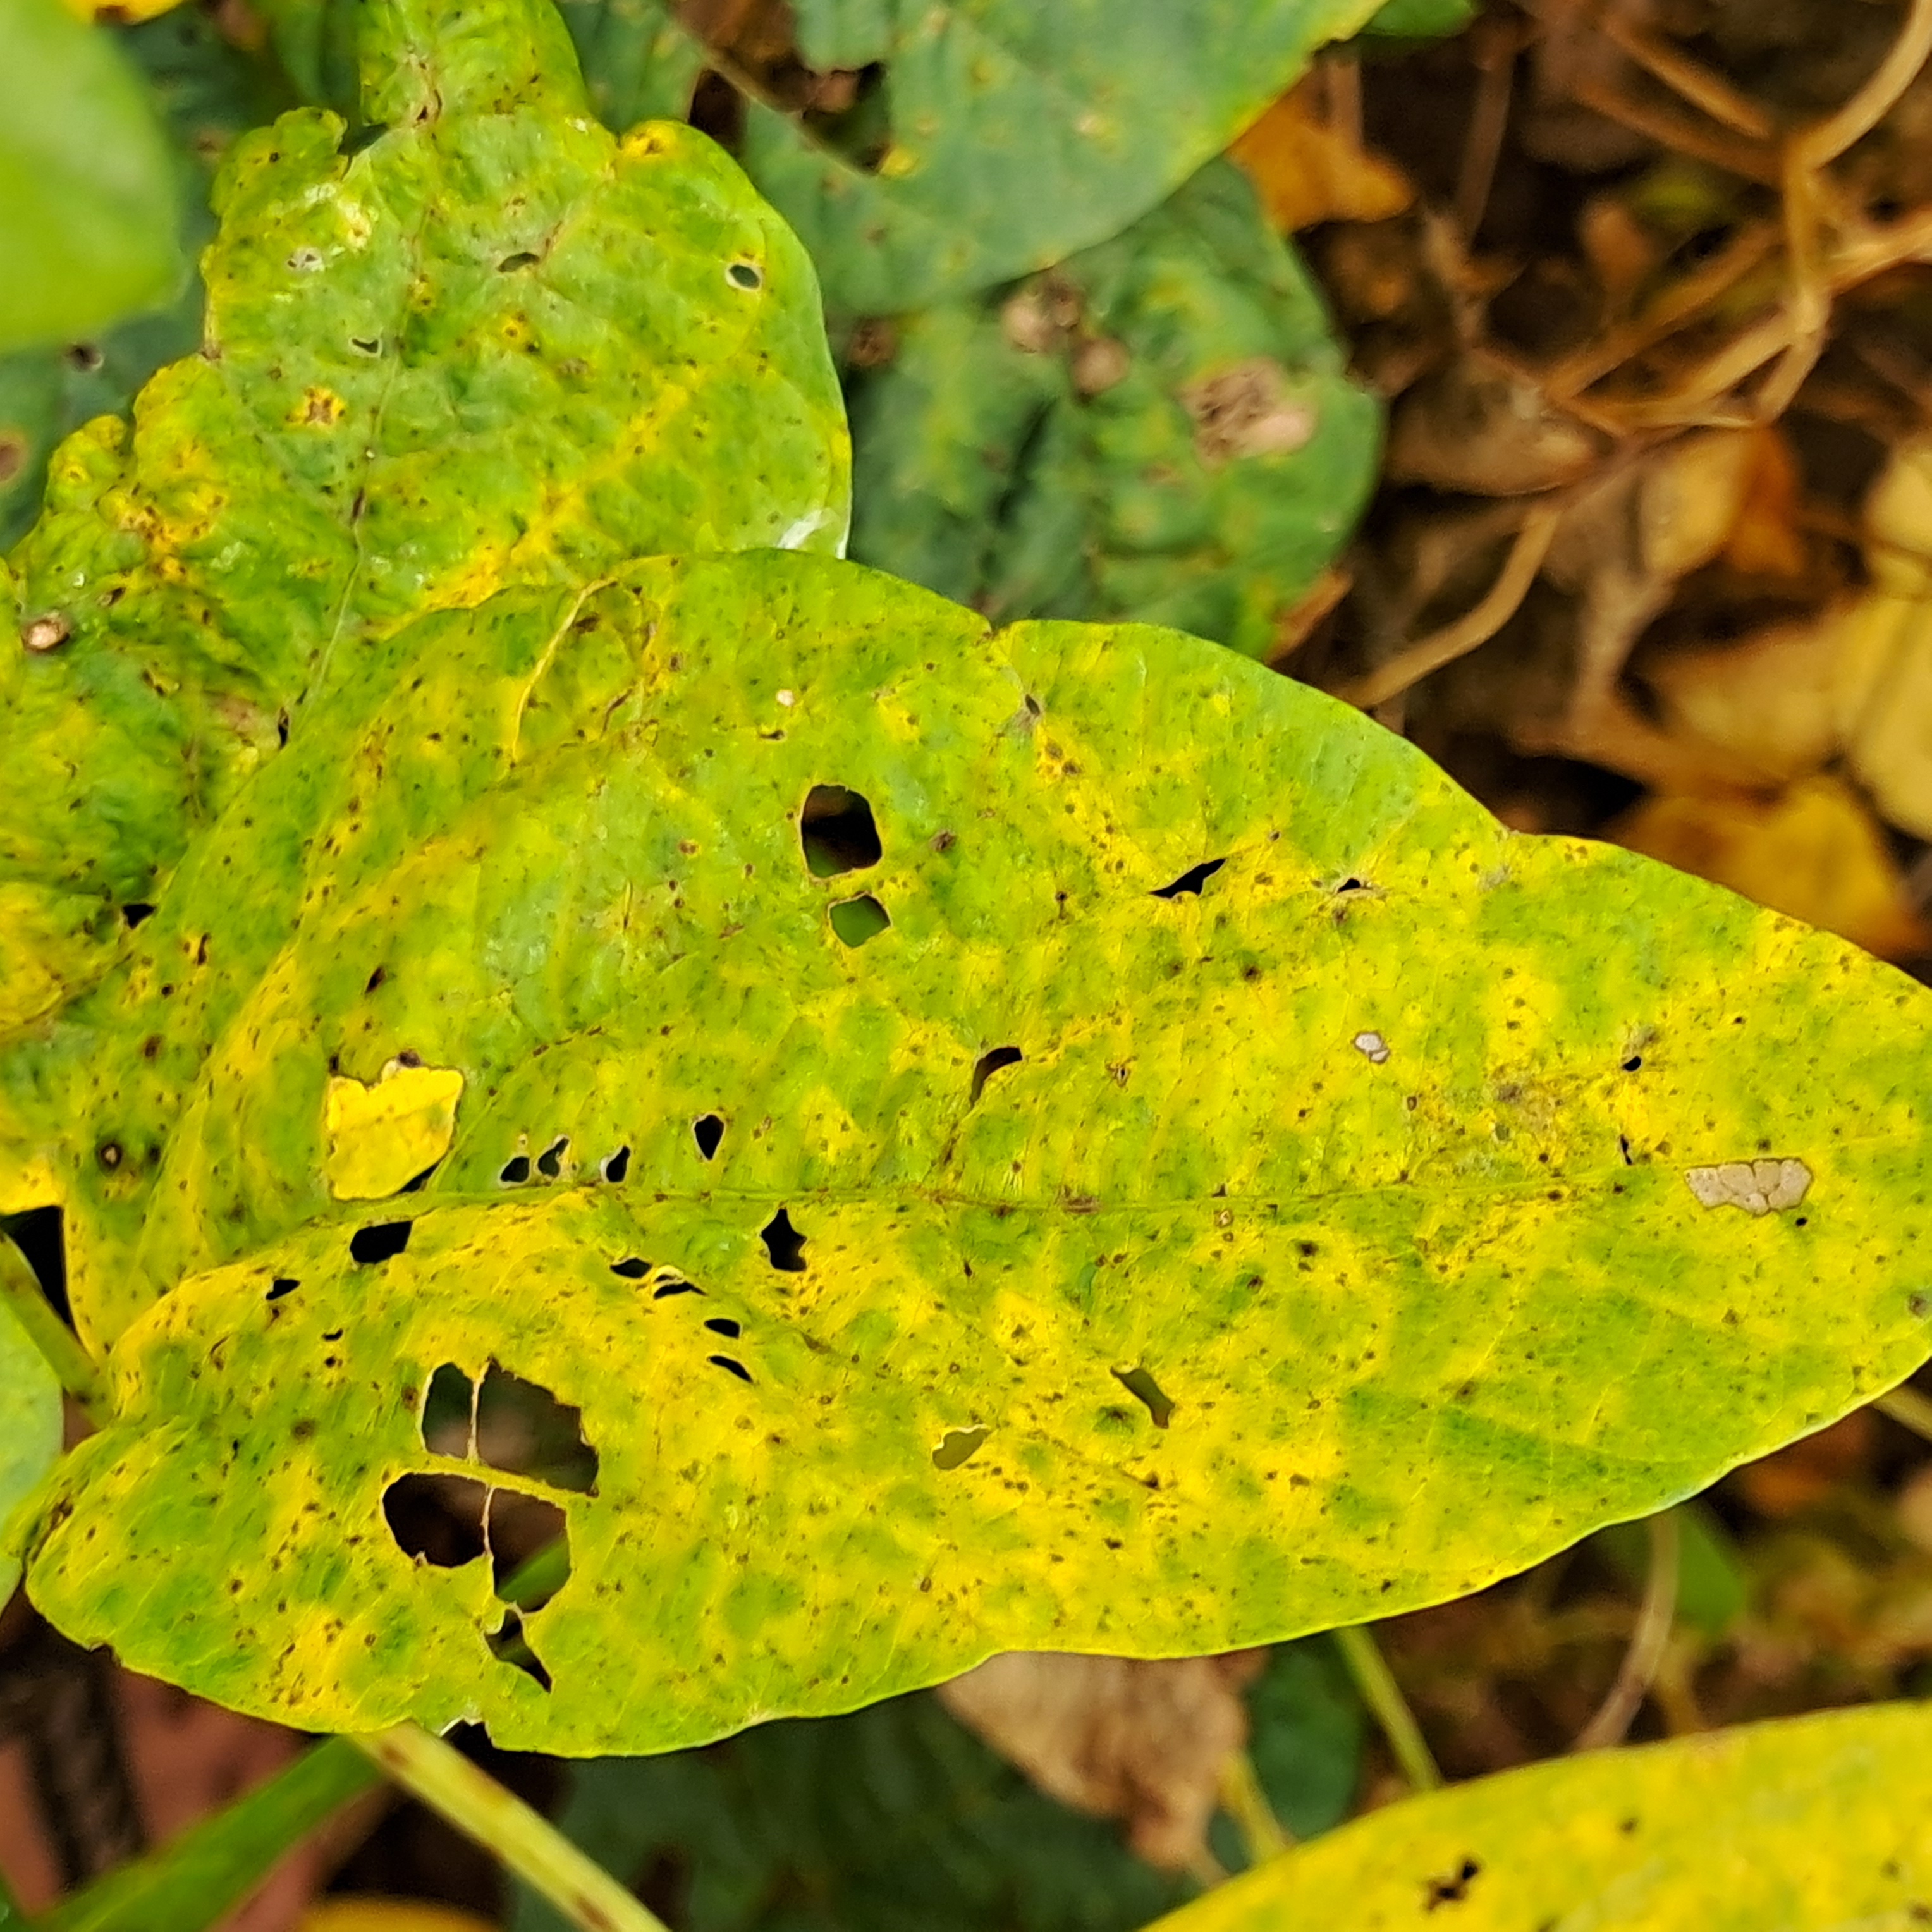
Label: Mosaic